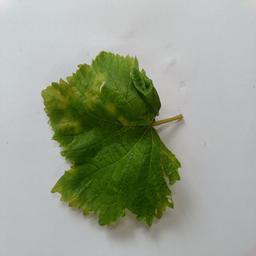
Label: Downy Mildew